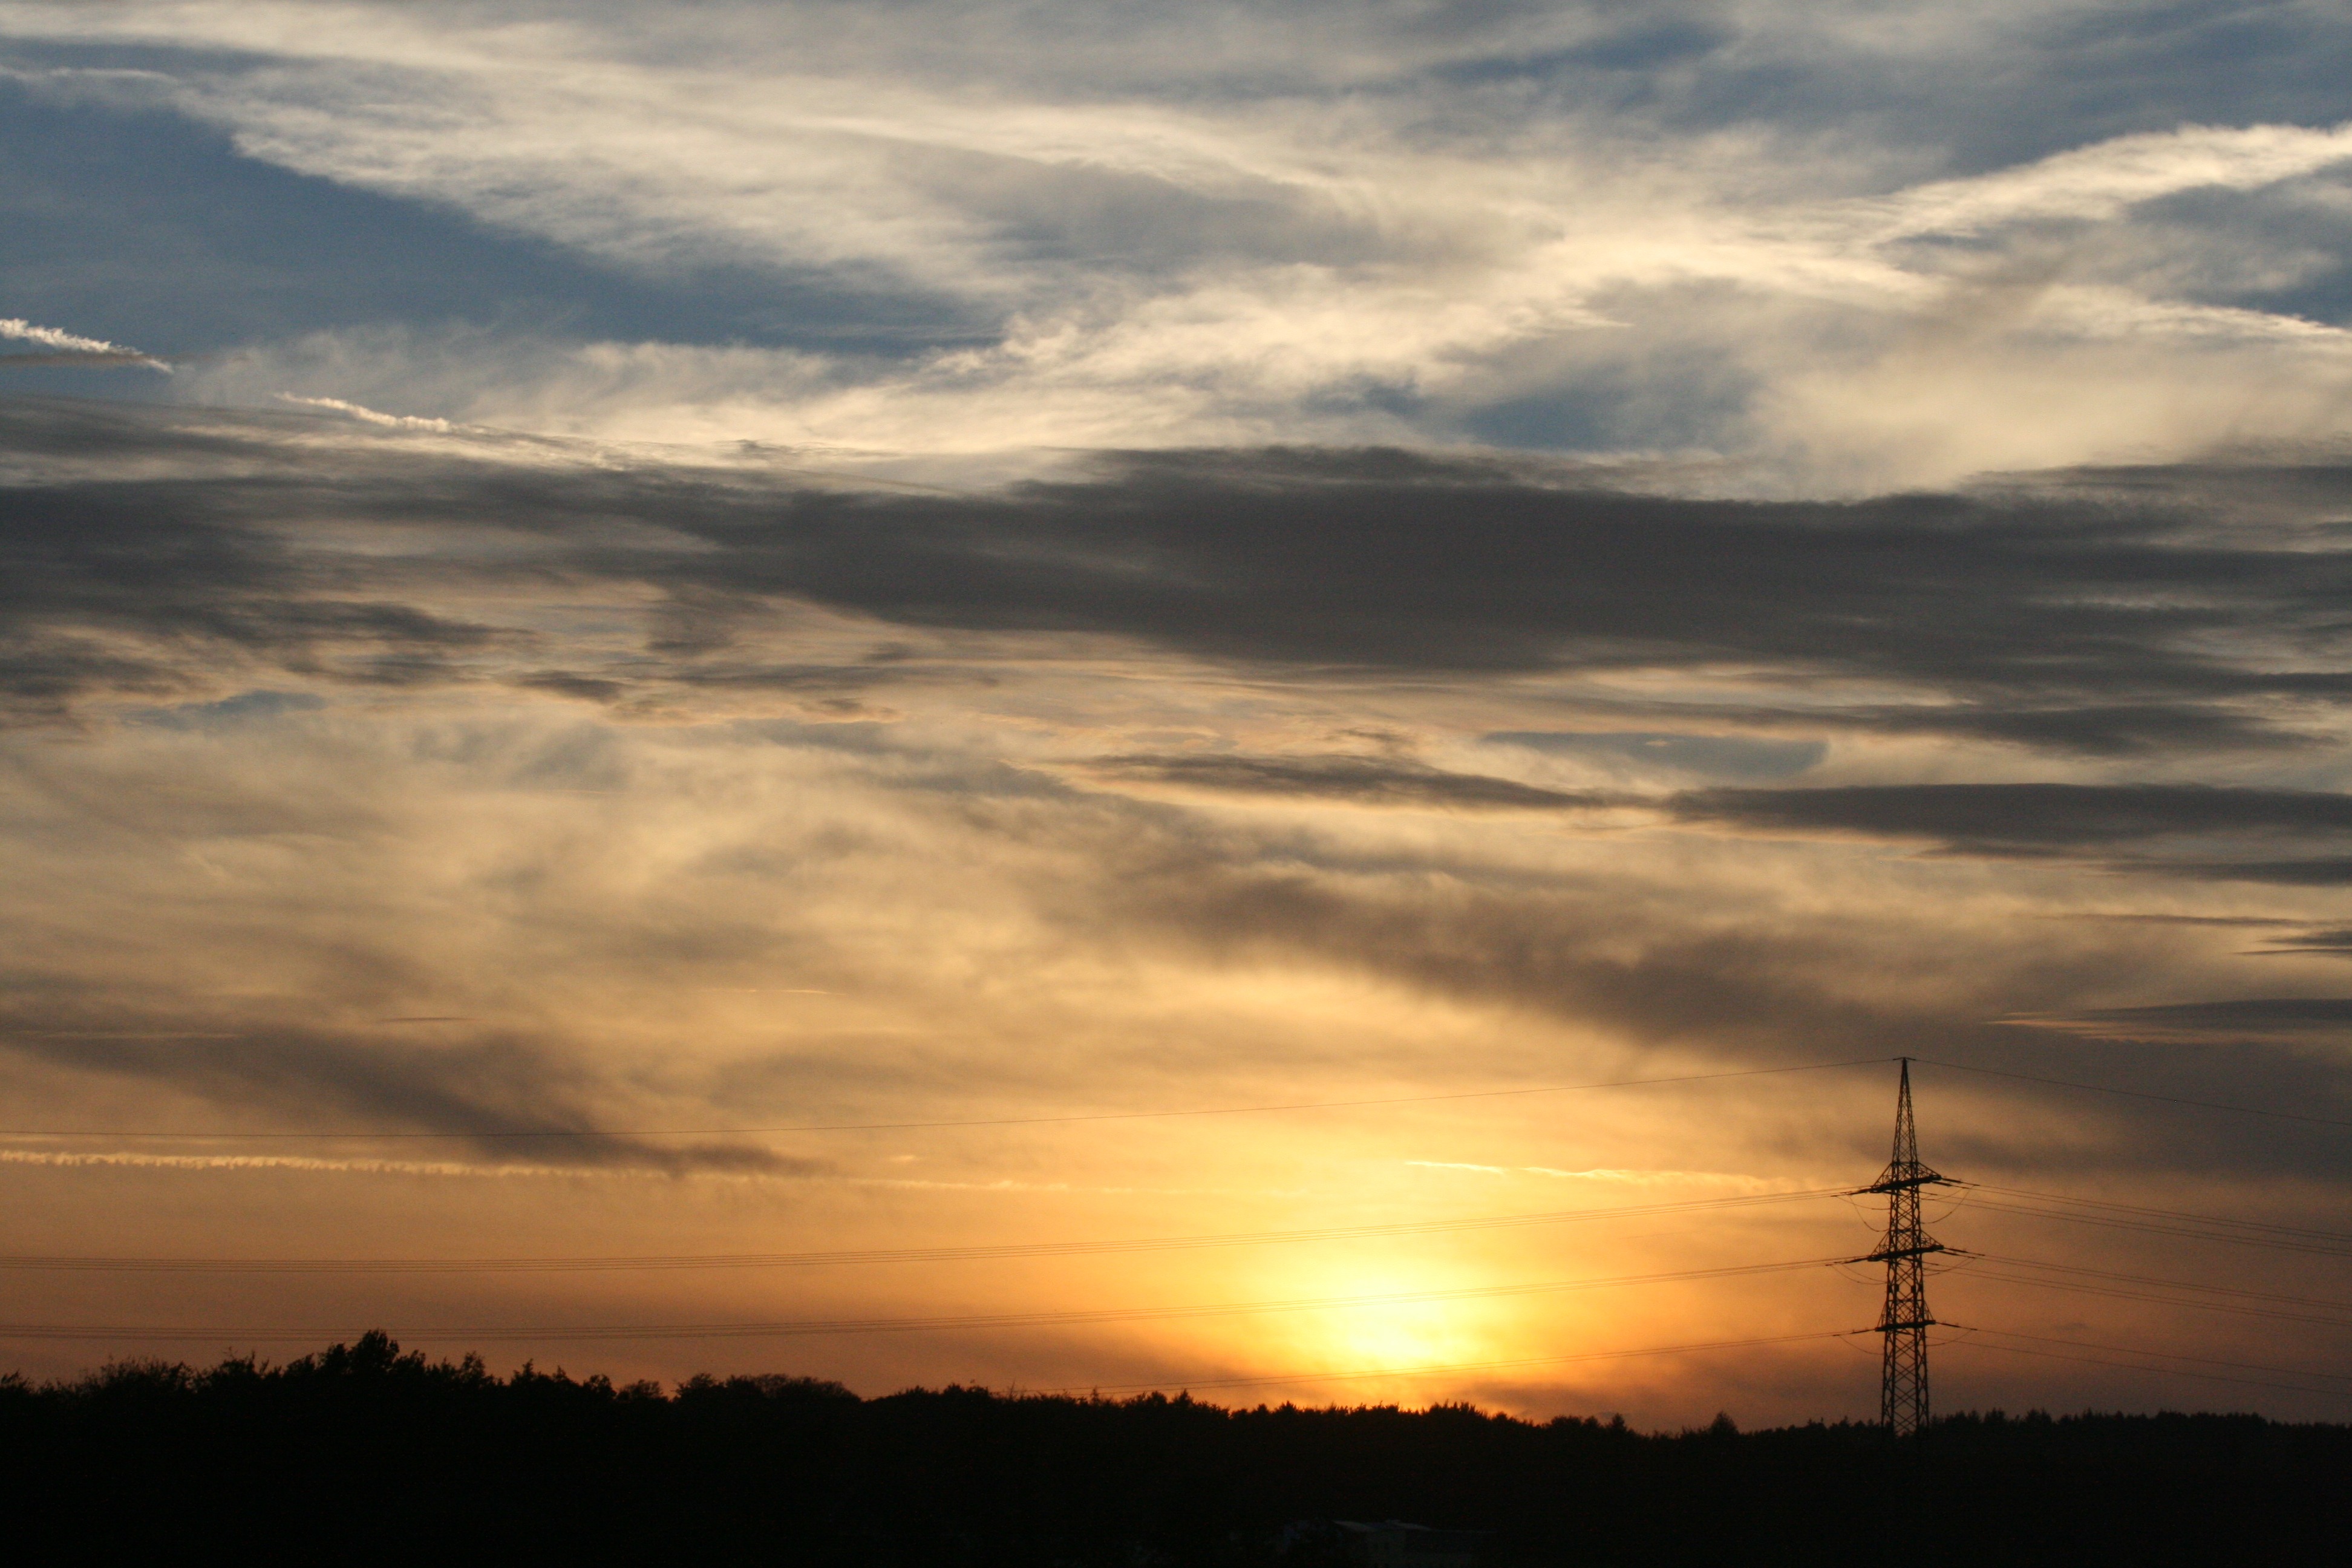
nature, horizon, cloud, sky, sunrise, sunset, prairie, sunlight, morning, dawn, atmosphere, dusk, evening, cumulus, thailand, pylon, clouds, abendstimmung, afterglow, evening sky, meteorological phenomenon, red sky at morning